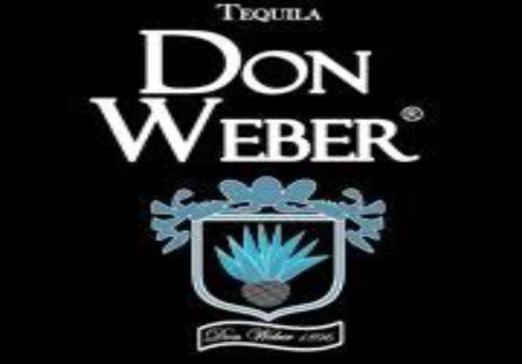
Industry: Food